Kingdom of Kapisa

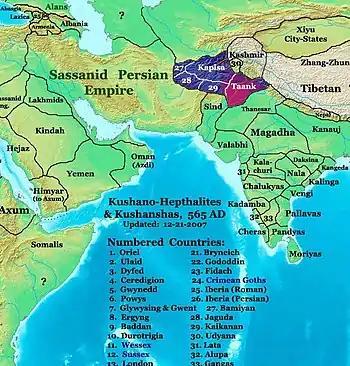
Asia in 565 AD, showing Kapisa and its neighbors.

Scholar community holds that Kapisa is equivalent to Sanskrit Kamboja. In other words, Kamboja and Kapisa are believed to be two attempts to render the same foreign word (which could not appropriately be transliterated into Sanskrit). Historian S. Levi further holds that old Persian Ka(m)bujiya or Kau(n)bojiya, Sanskrit Kamboja as well as Kapisa, all etymologically refer to the same foreign word.